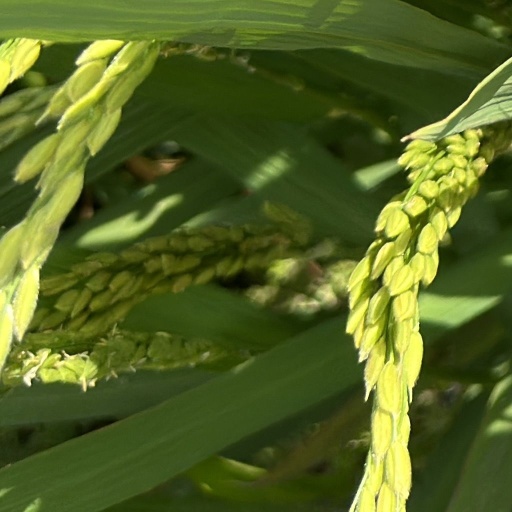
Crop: rice